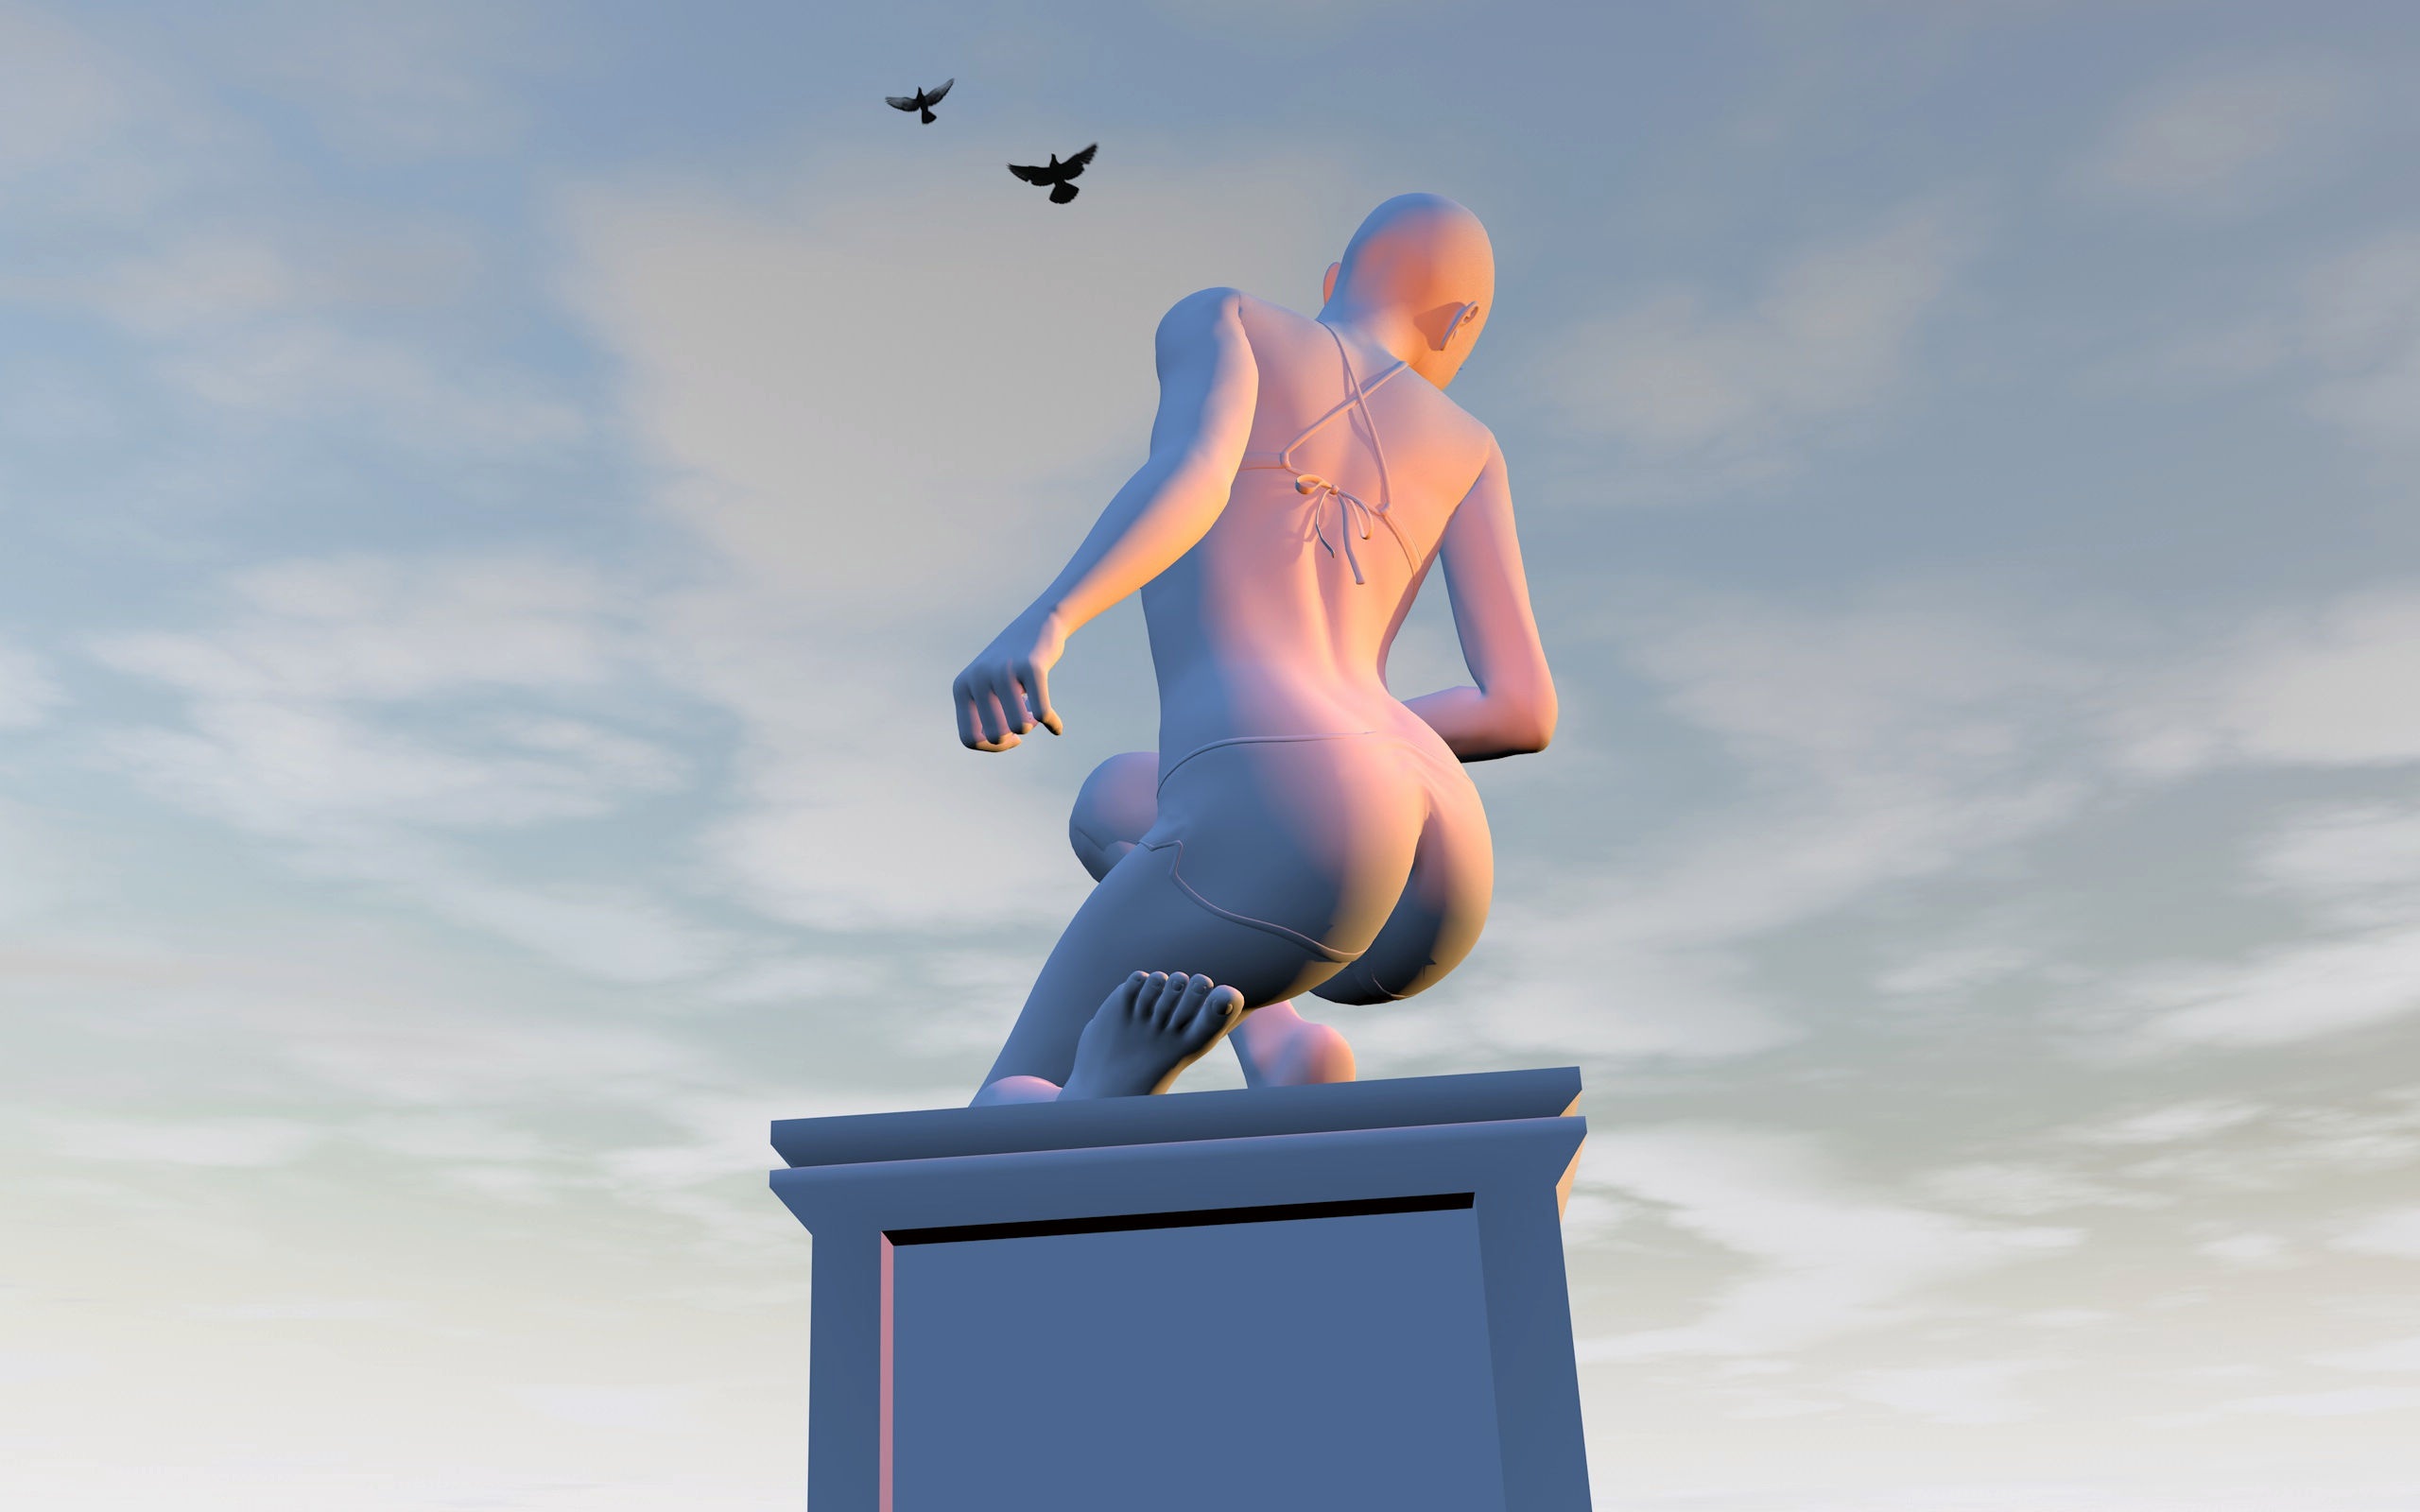
hand, sea, person, sky, woman, monument, vacation, jumping, female, statue, model, blue, art, figure, pose, beauty, beautiful, sexy, po, erotic, sensual, butt, rump, human positions, human action